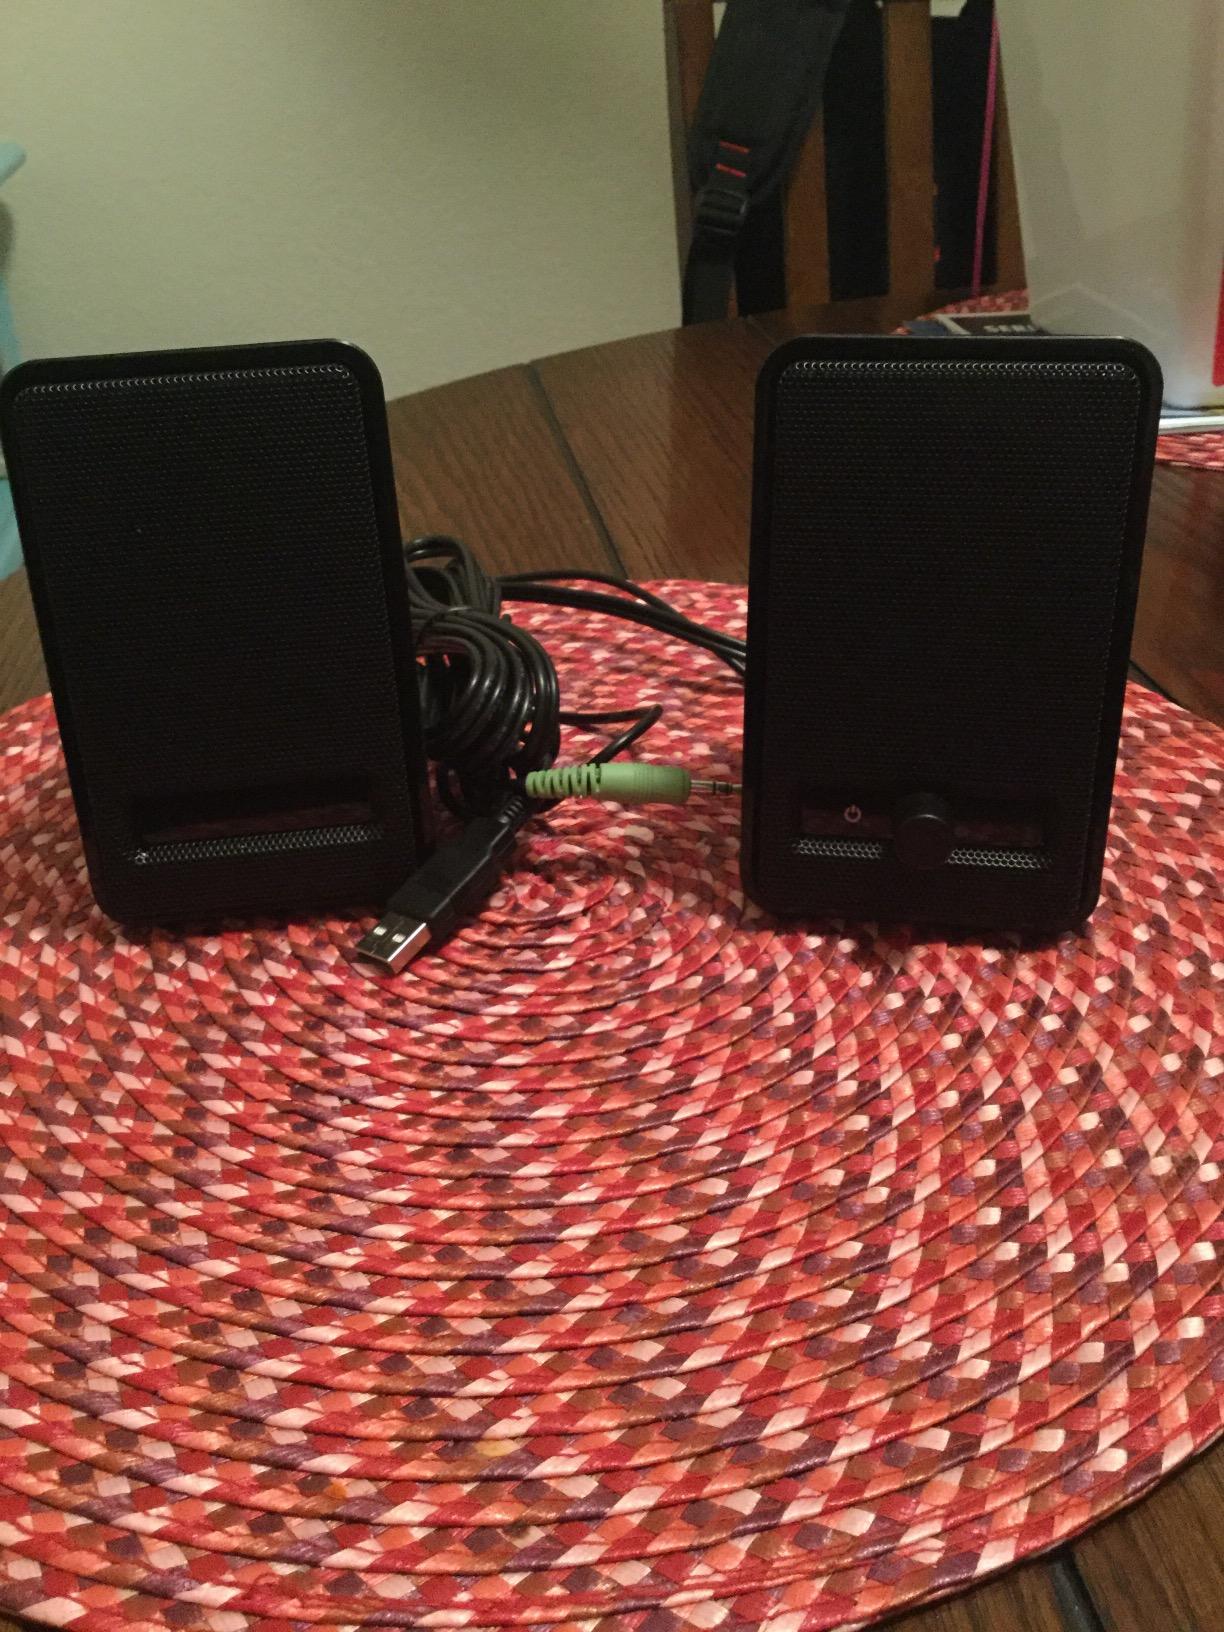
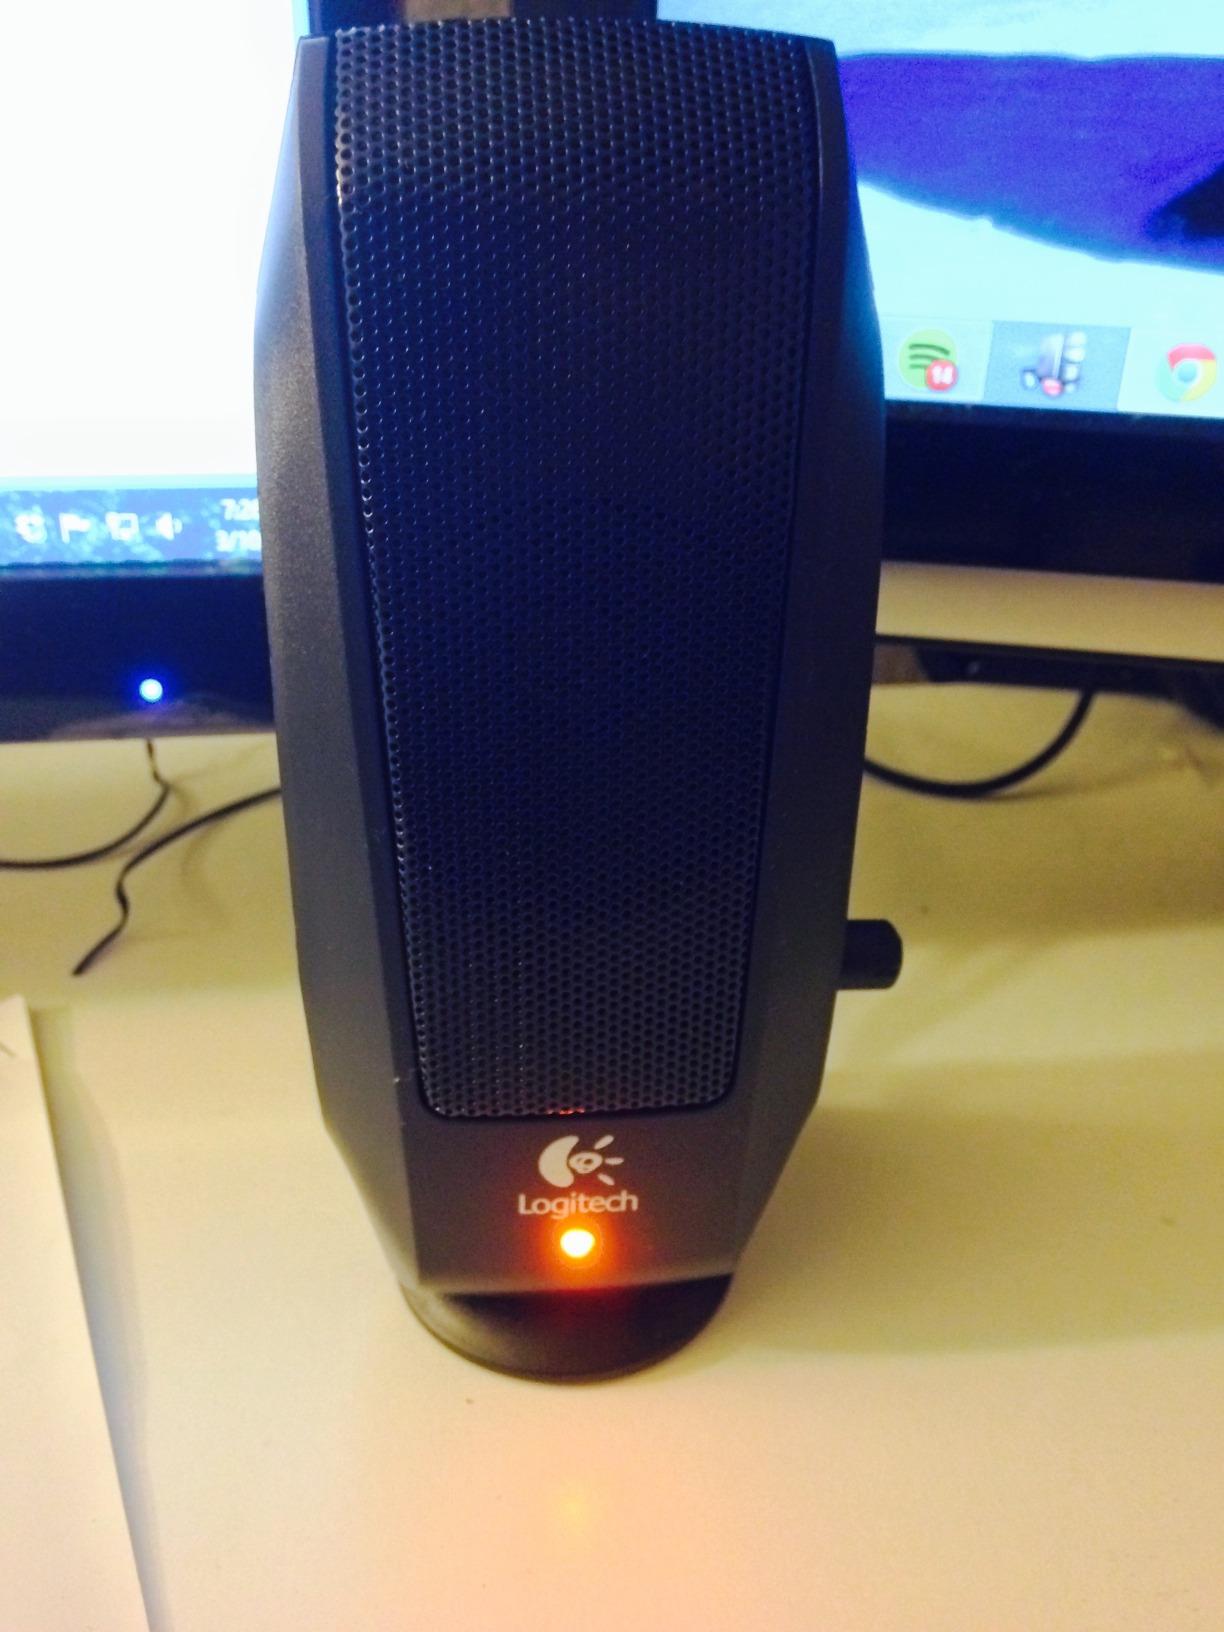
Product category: speaker
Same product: no